Buzz (airline founded in 1999)

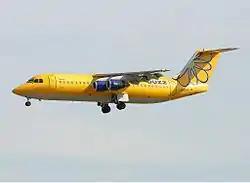
Buzz BAe 146-300

Buzz (styled as buzz) was a British low-cost airline operating services within Europe. It was founded in 1999 as a subsidiary of Dutch national airline KLM and began operations on 4 January 2000. After being acquired by Ryanair in April 2003, it ceased operations at the end of October 2004. In 2019, Ryanair revived the Buzz name by rebranding its Polish subsidiary Ryanair Sun.